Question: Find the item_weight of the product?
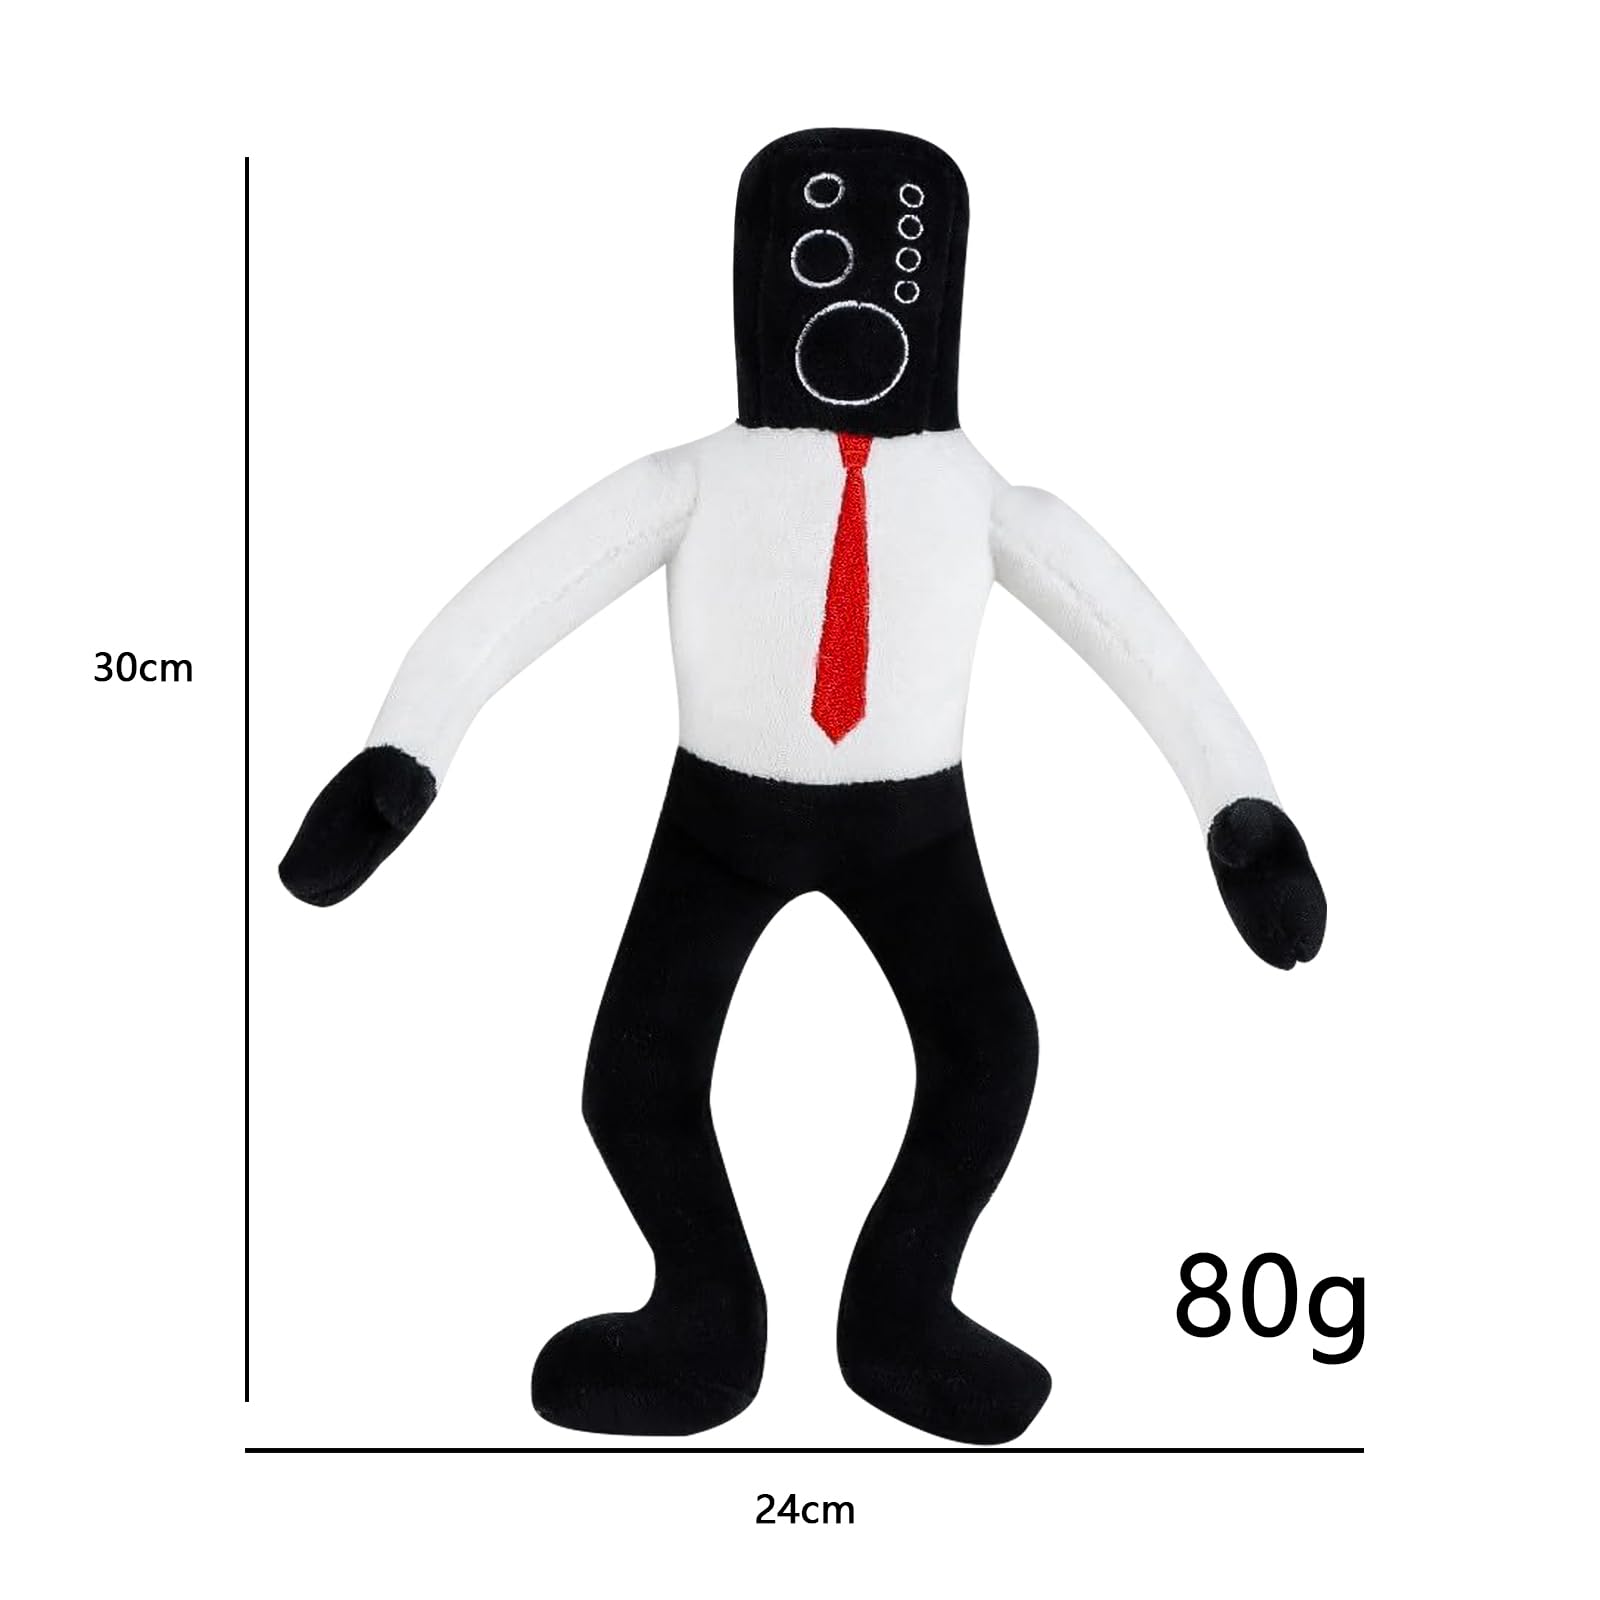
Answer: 80.0 gram